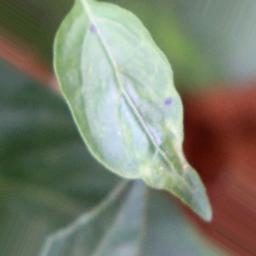
Label: healthy